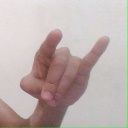
अक्षर: च